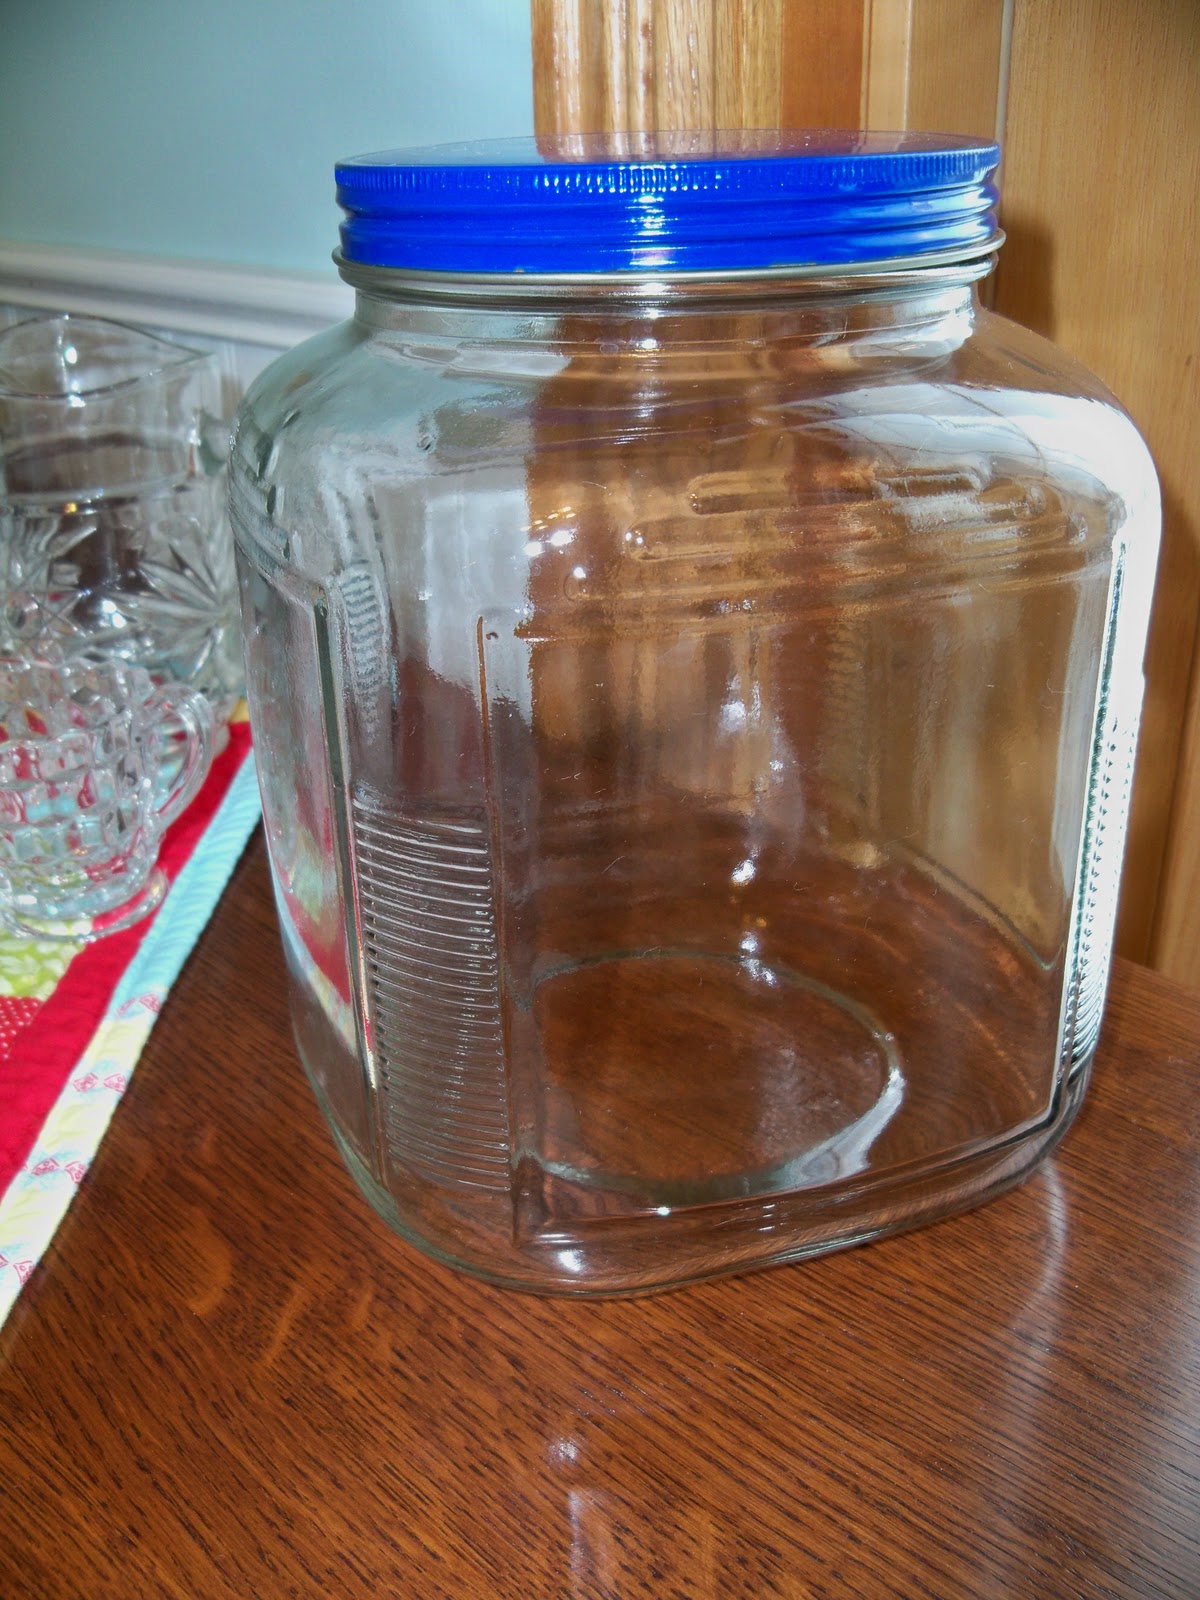
Label: glass